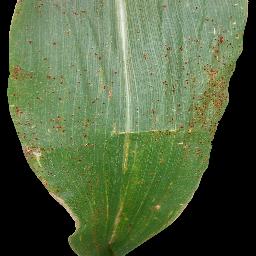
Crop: corn
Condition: (maize)_common_rust